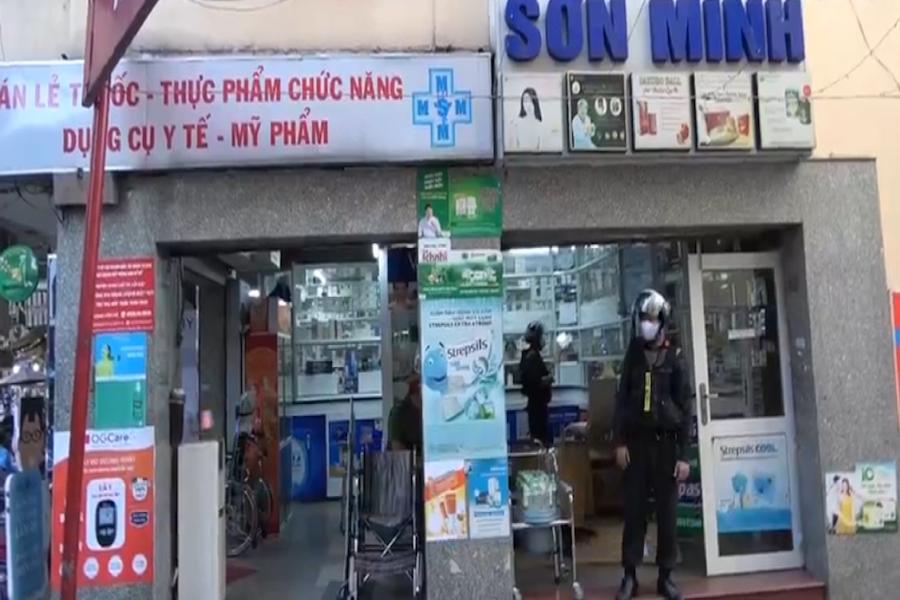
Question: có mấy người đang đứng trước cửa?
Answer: có một người đang đứng trước cửa